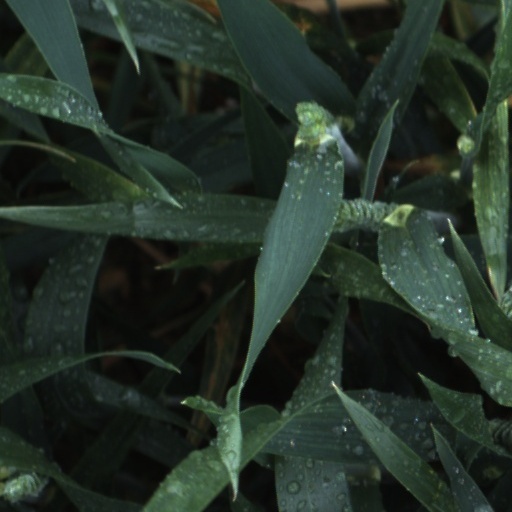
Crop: wheat